CP8 (classification)

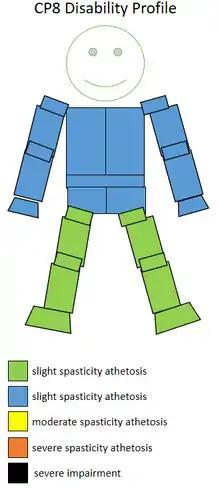
The spasticity athetosis level and location of a CP8 sportsperson.

CP8 classified competitors are the group who are least physically affected by their cerebral palsy. CP8 class sports people tend to participate in football, cycling, swimming and athletics.